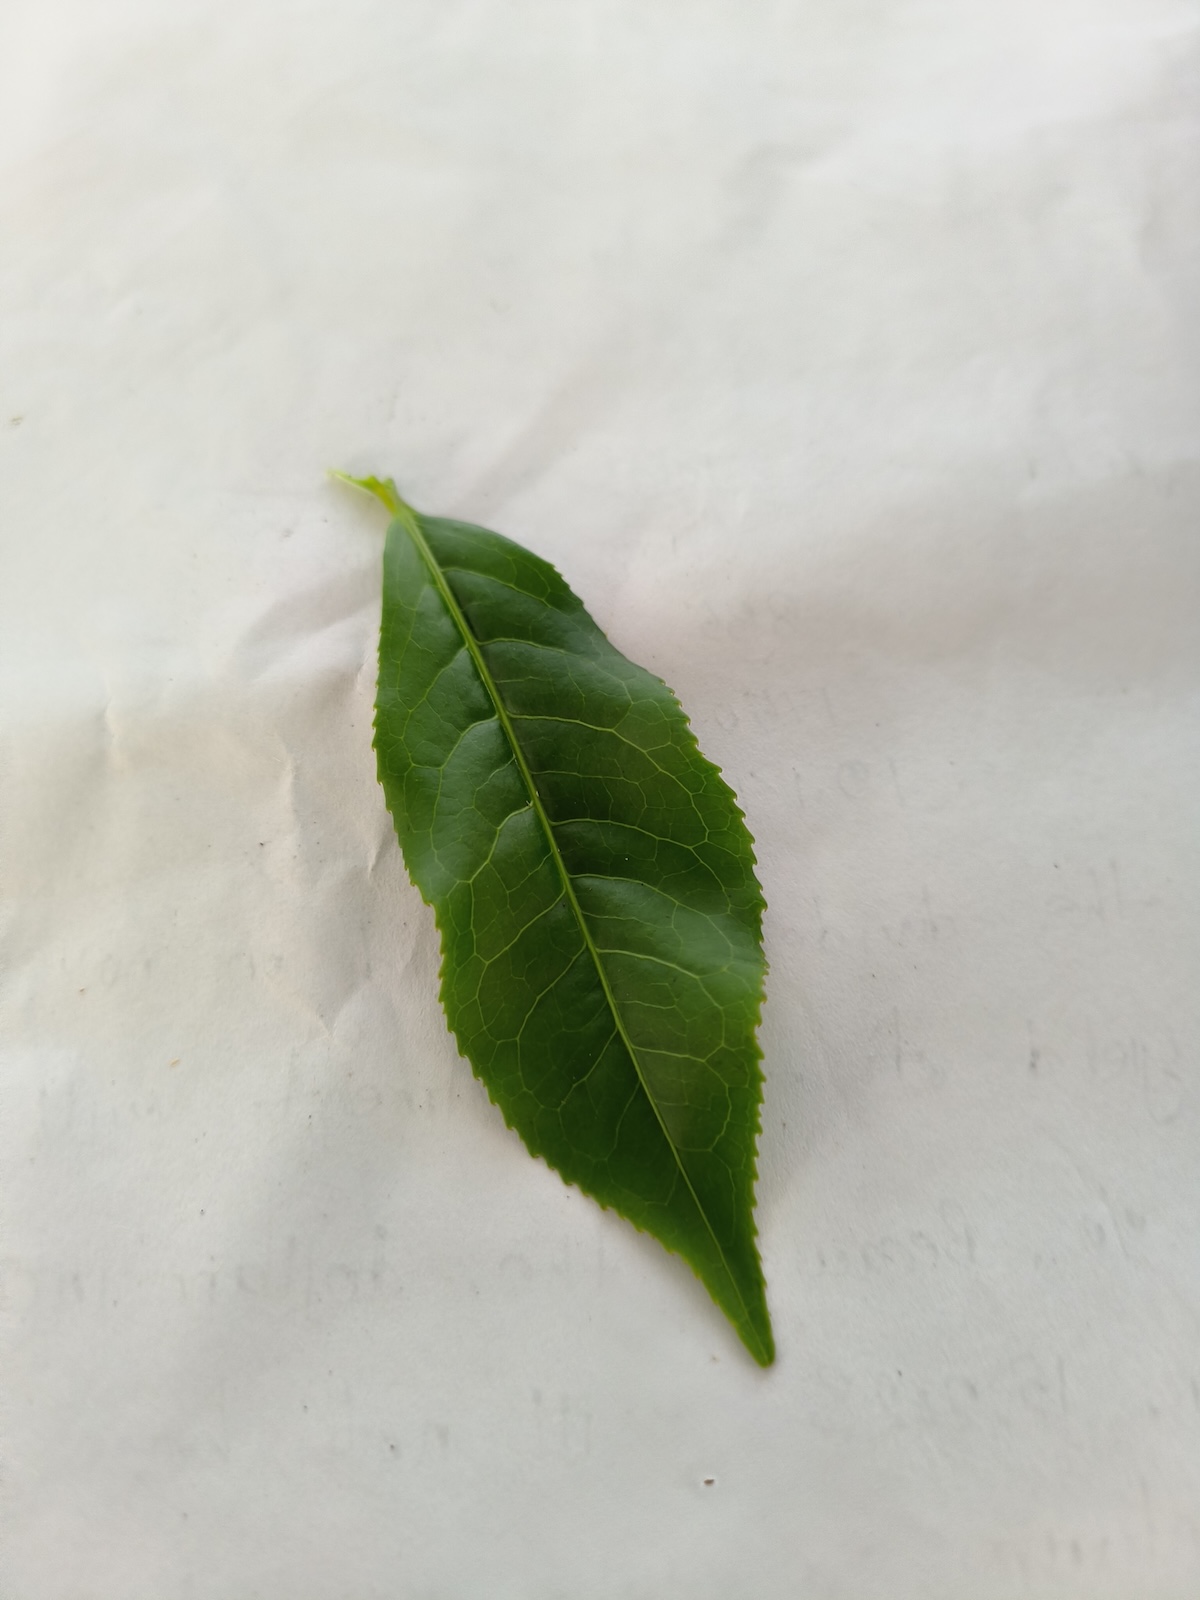
Label: Healthy leaf